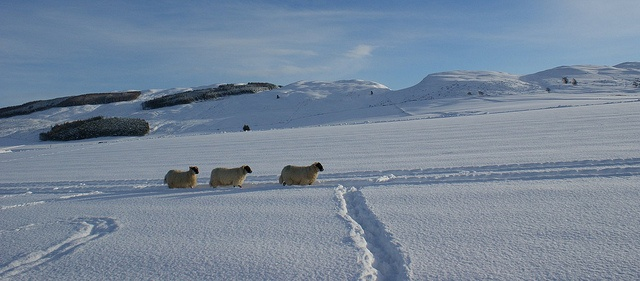
A line of wooly sheep walking on a path through the snow.
Three very woolly sheep walk through shoulder-deep snow.
A herd of sheep trekking through a  snow covered field.
some sheep are walking single file in some snow
a number of animals waling in tall snow